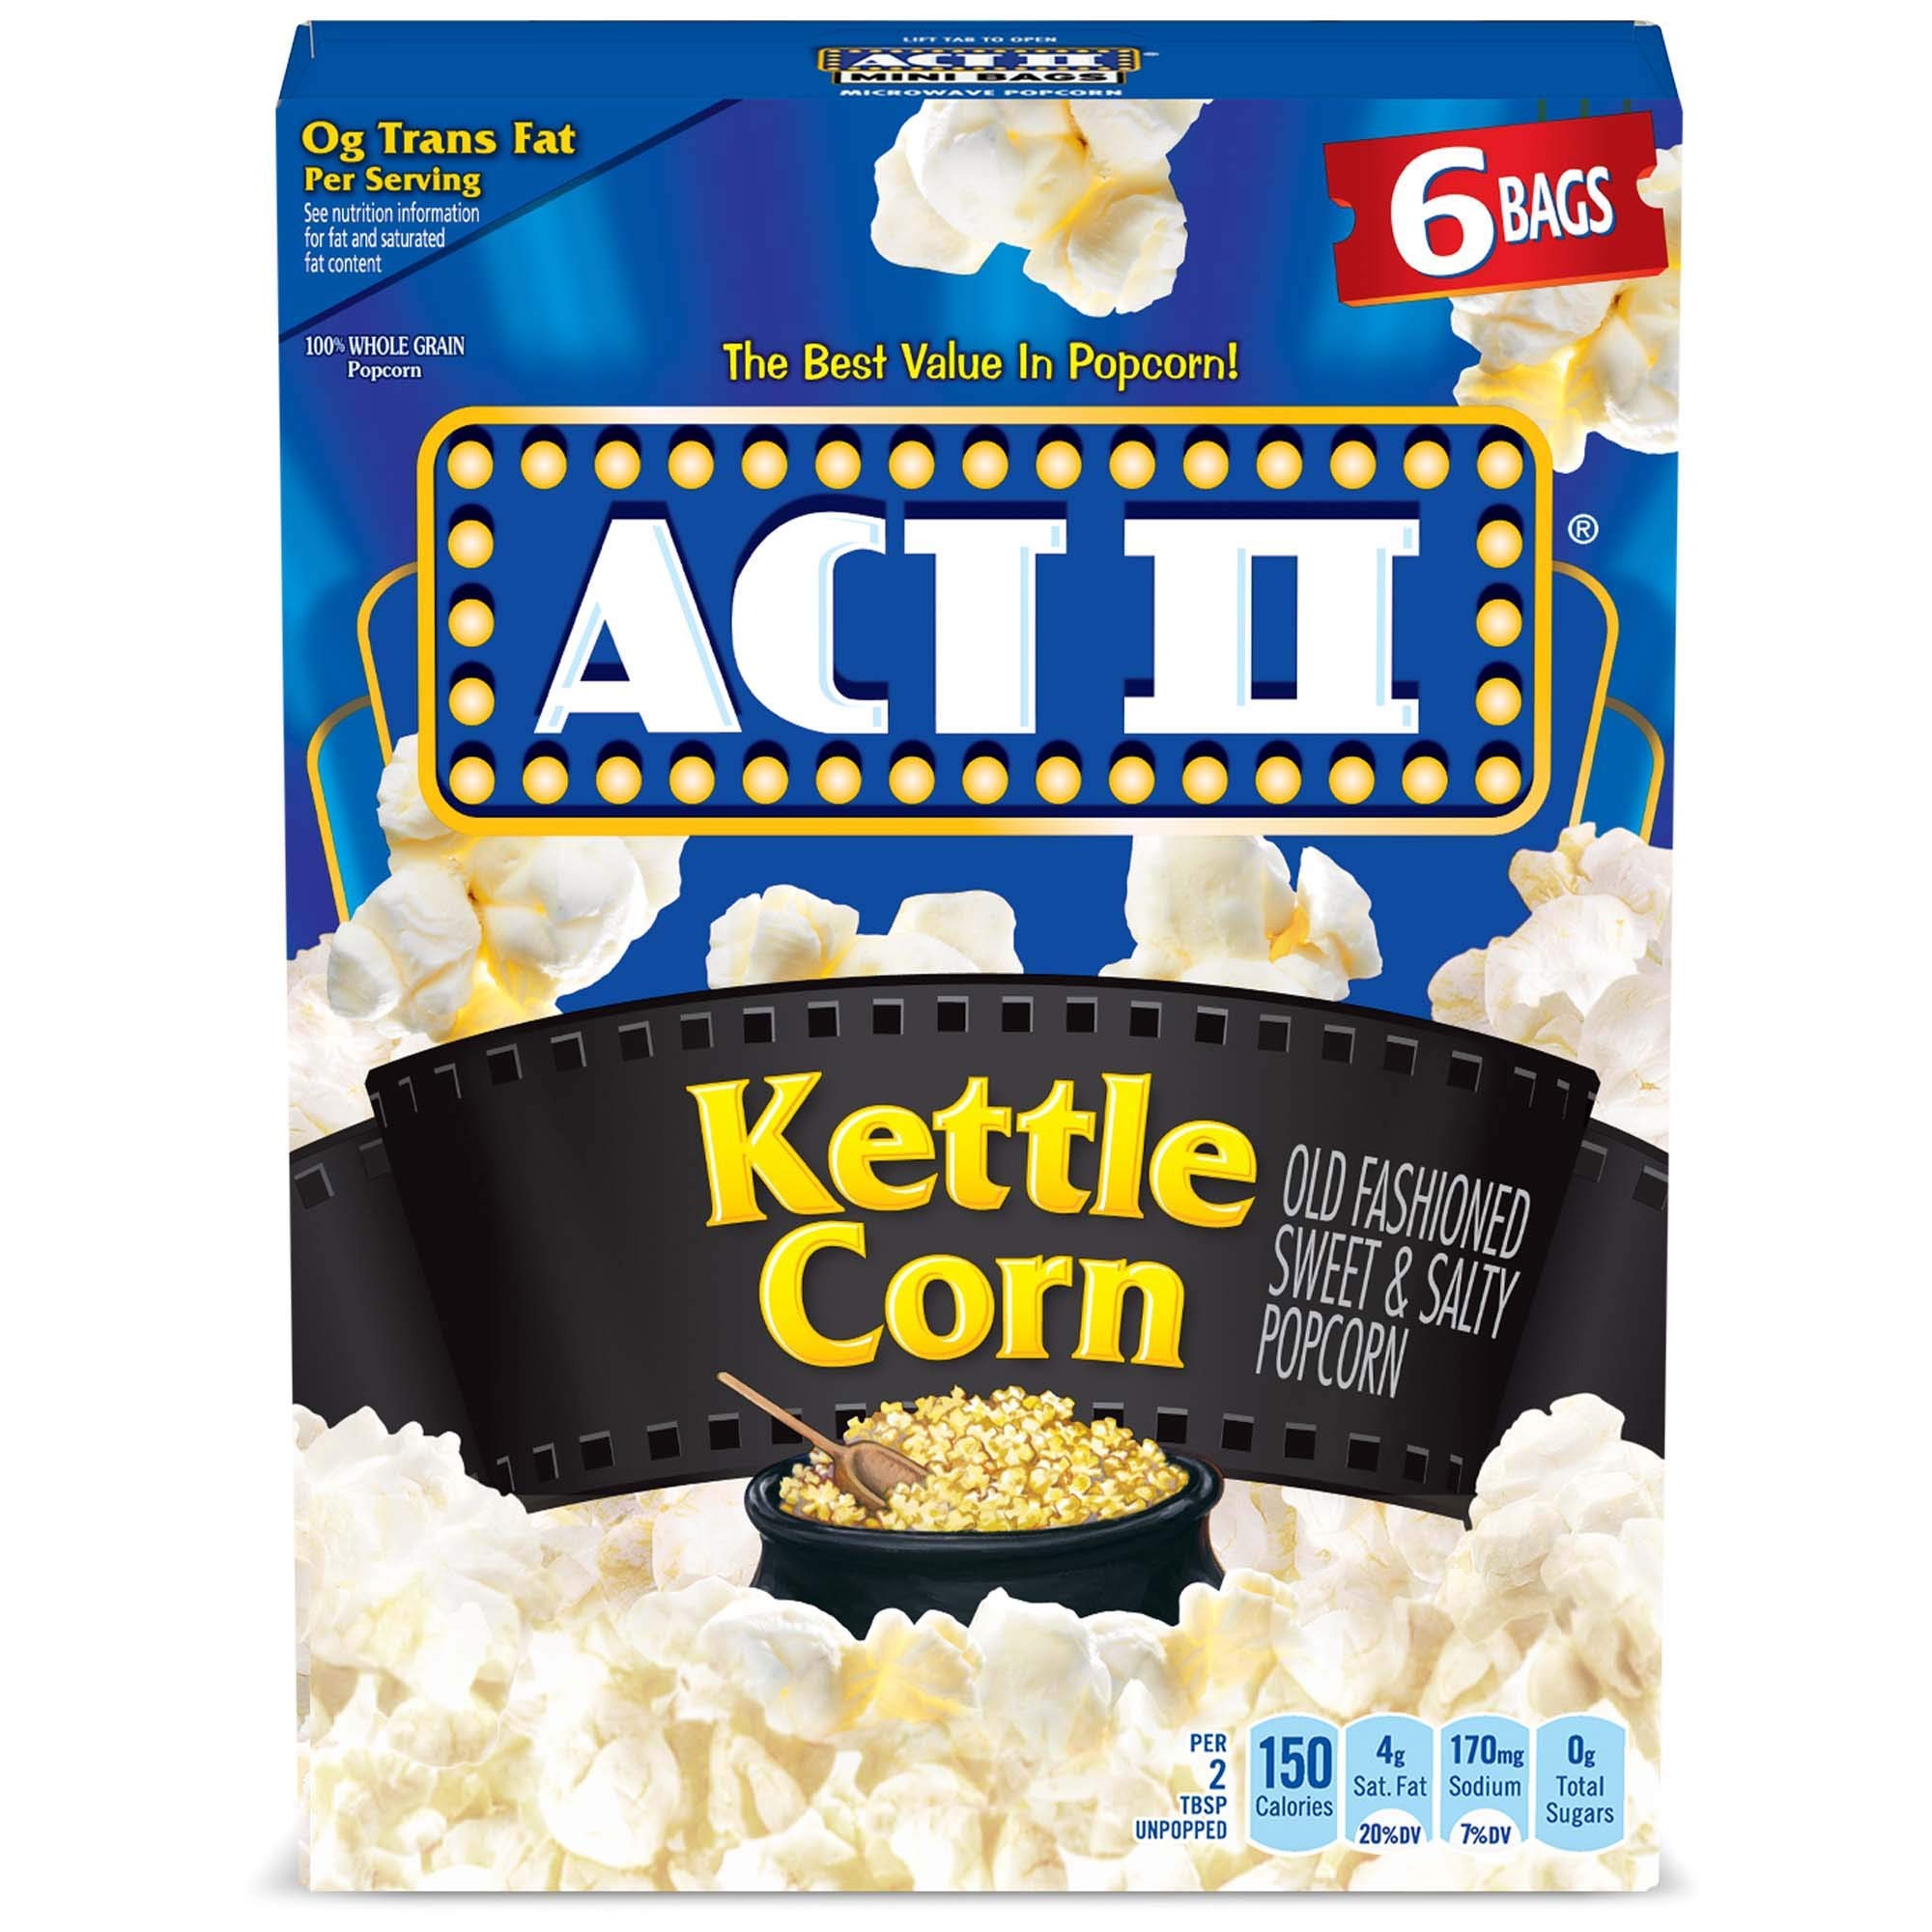
Item Name: ACT II Kettle Corn Microwave Popcorn Bags, 6-Count (Pack of 6)
Bullet Point 1: Includes six boxes with six 2.75-ounce bags of ACT II Kettle Corn Popcorn (36 total bags)
Bullet Point 2: Enjoy that old-fashioned flavor of kettle corn with a hint of salt and a taste of sugar
Bullet Point 3: Microwave popcorn ready in only 2 minutes
Bullet Point 4: Made with 100% whole grain popcorn and 0 grams of trans fat
Bullet Point 5: Pop a salty sweet snack for movie nights, parties and more with ACT II microwave kettle corn
Value: 99.0
Unit: Ounce

Price: 3.68